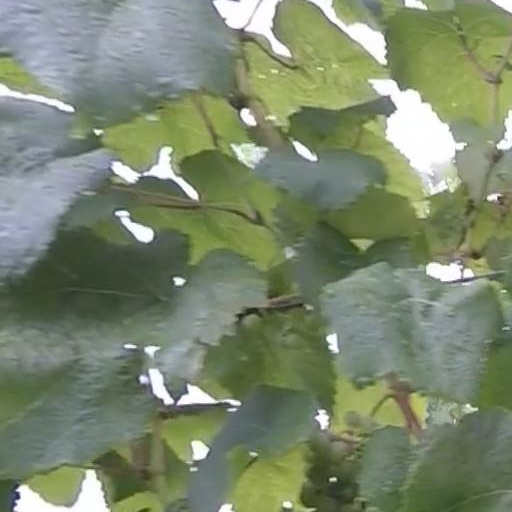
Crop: grape